Phil Dawson

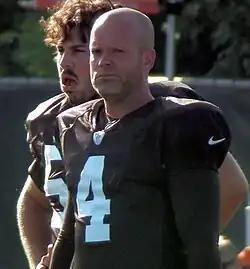
Dawson with the Cleveland Browns in 2012

Philip Drury Dawson (born January 23, 1975) is an American former professional football player who was a placekicker in the National Football League (NFL). He played college football for the Texas Longhorns and signed with the Oakland Raiders as an undrafted free agent in 1998. Dawson played for the Cleveland Browns from 1999 to 2012, and has the second-most field goals made for their franchise, passing Hall of Famer Lou Groza in 2010. Dawson also played for the San Francisco 49ers from 2013 to 2016, and for the Arizona Cardinals in 2017 and 2018. He signed a contract in 2019 to retire as a member of the Browns.